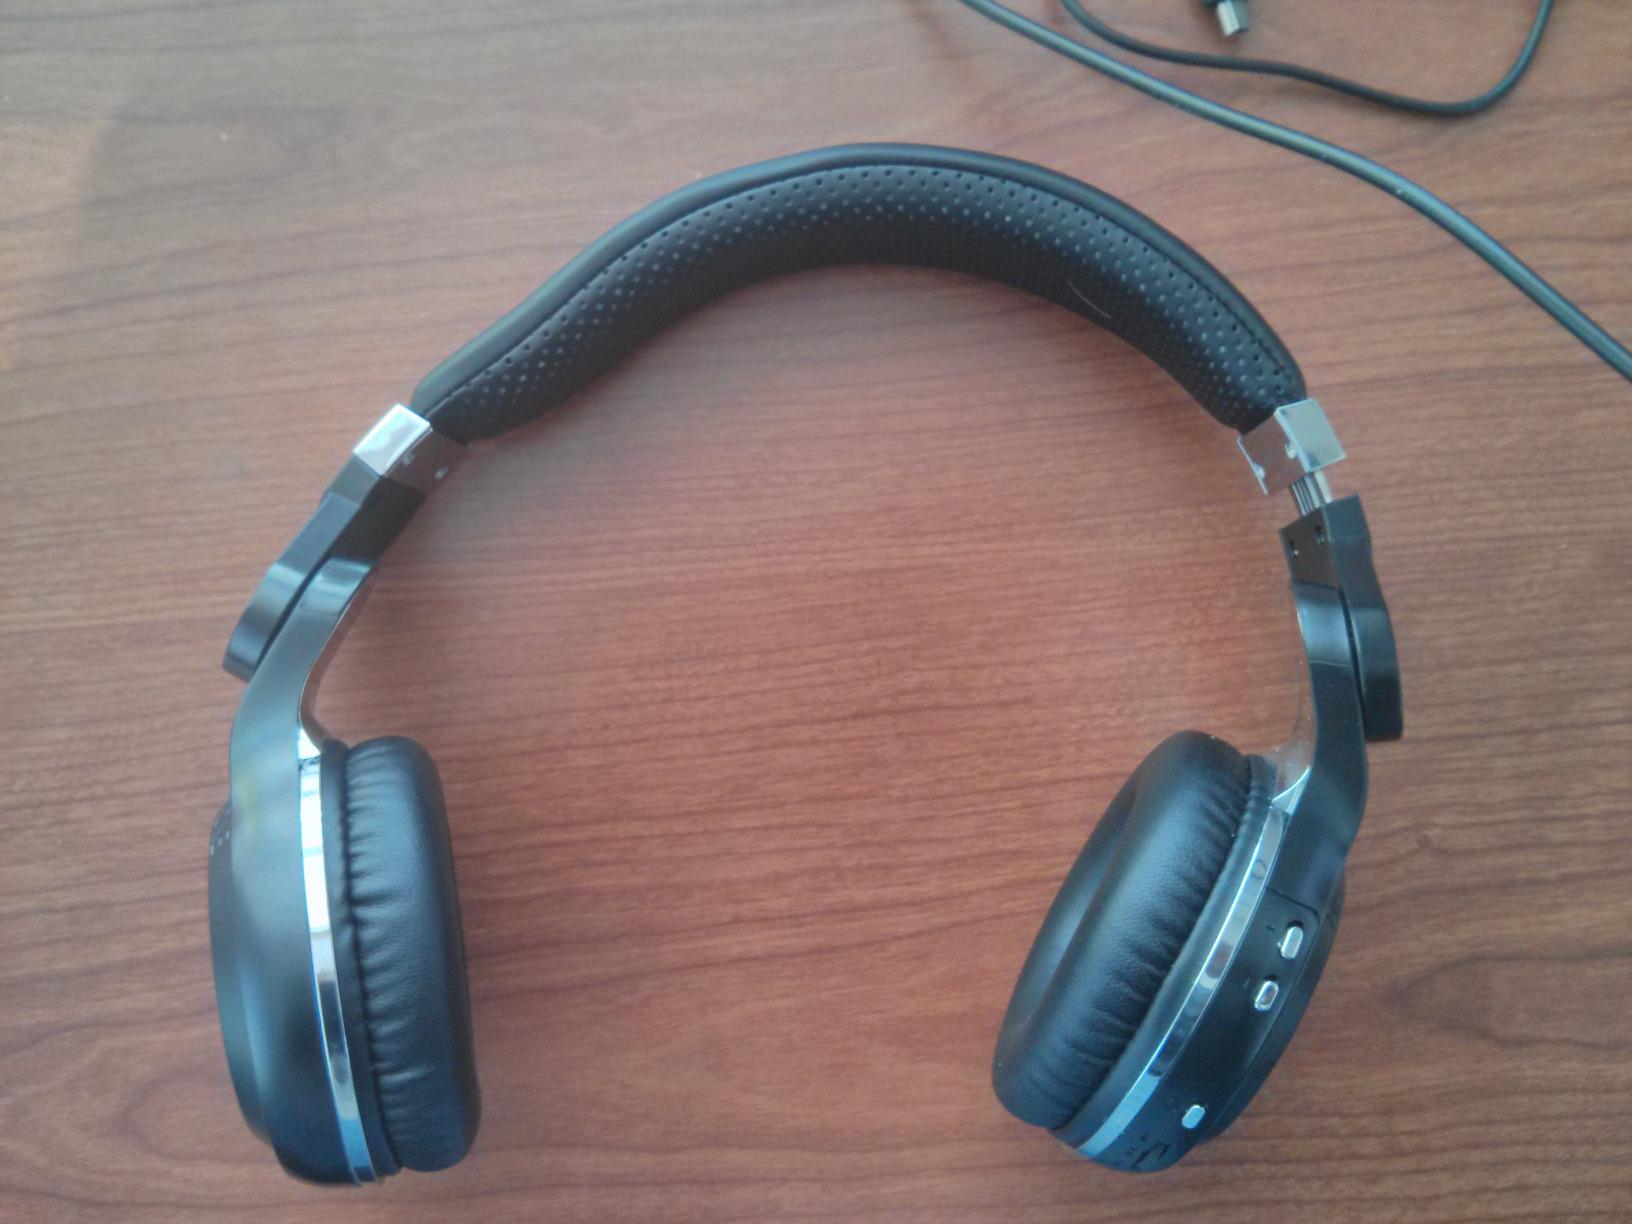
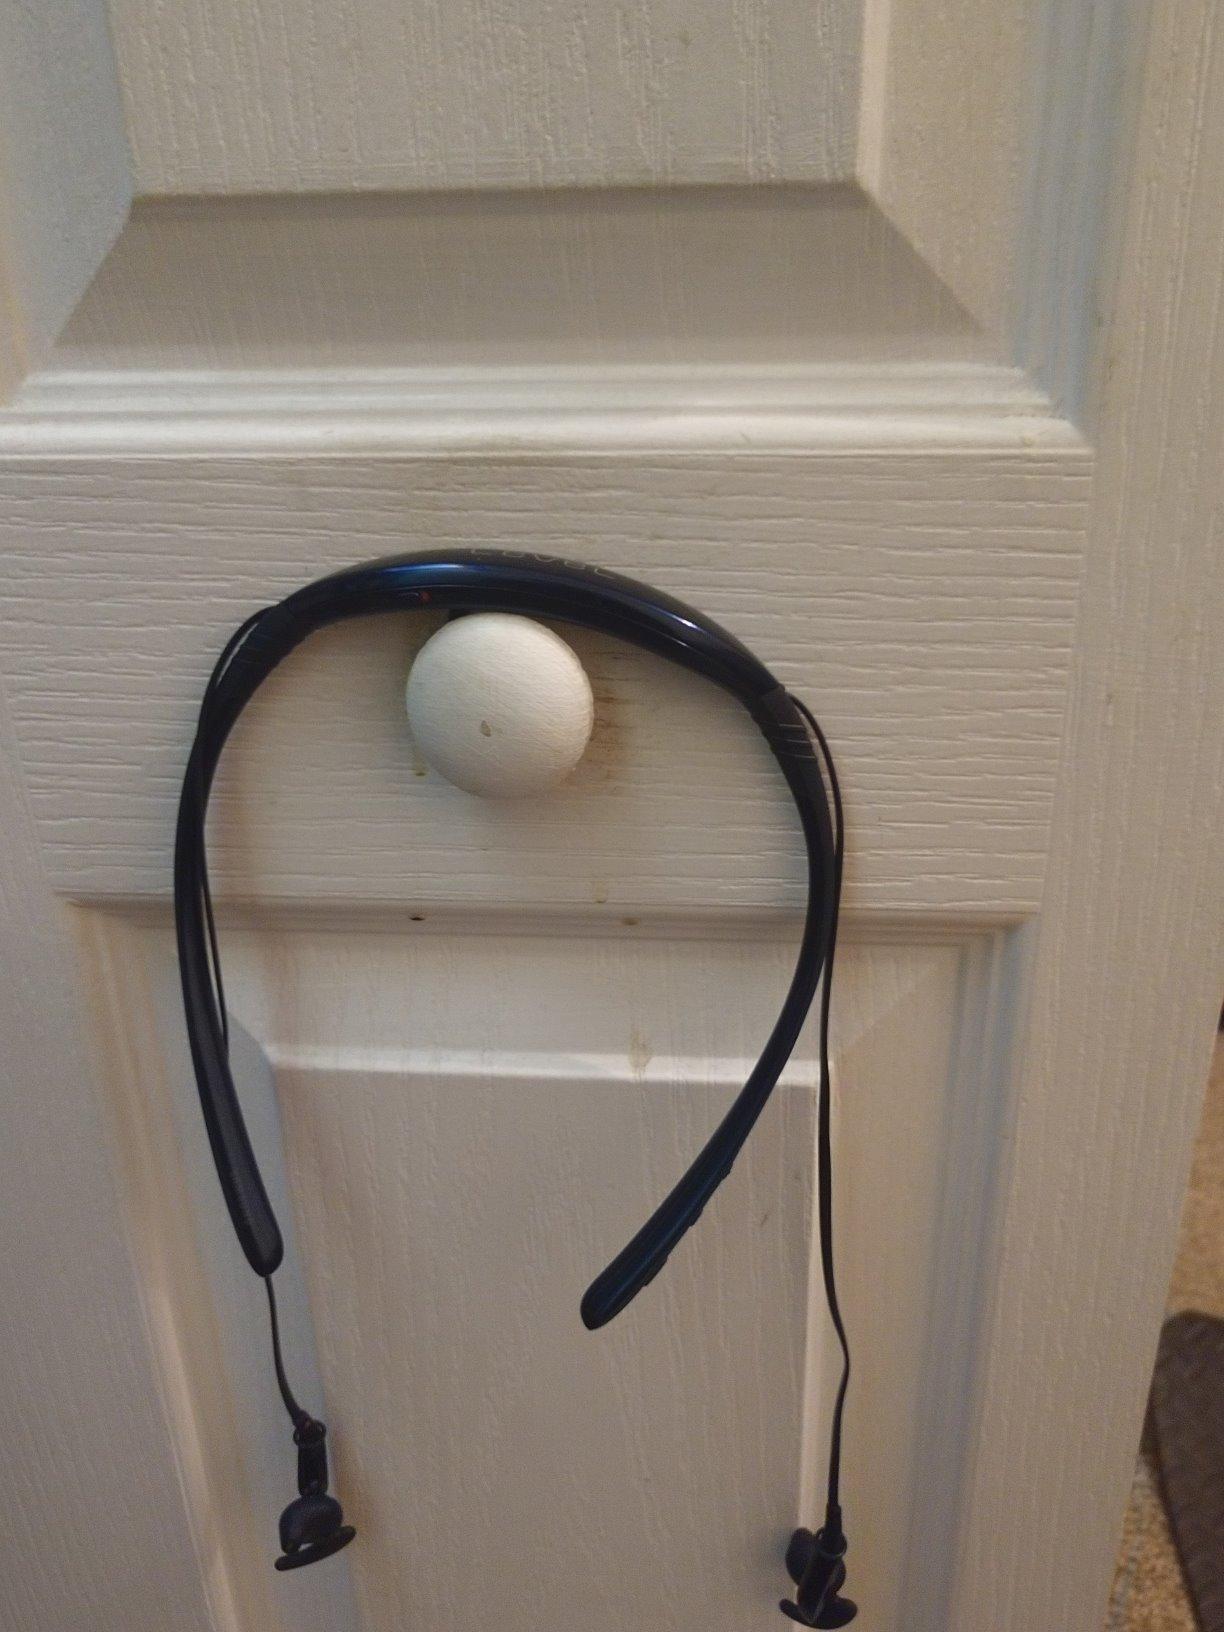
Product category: headphones
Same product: no